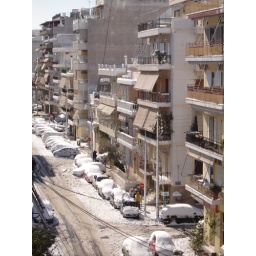
The street in front of my house frozen!